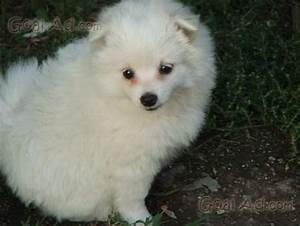
Label: dog